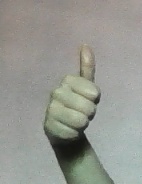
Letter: aleff